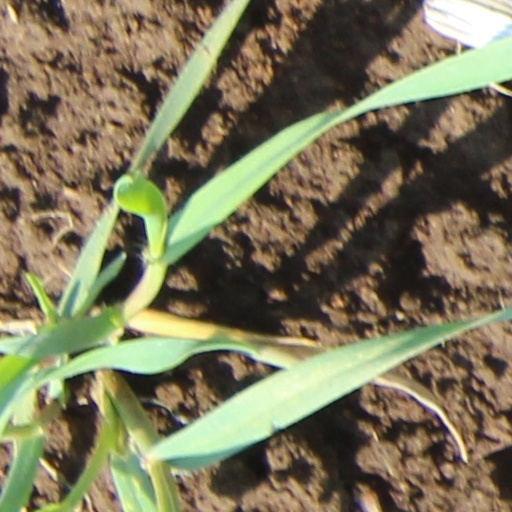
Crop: wheat